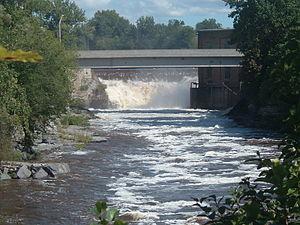
La Black River est une rivière américaine d'une longueur de 201 km qui coule dans l'État de New York. Elle est tributaire du lac Ontario et fait partie du bassin des Grands Lacs.